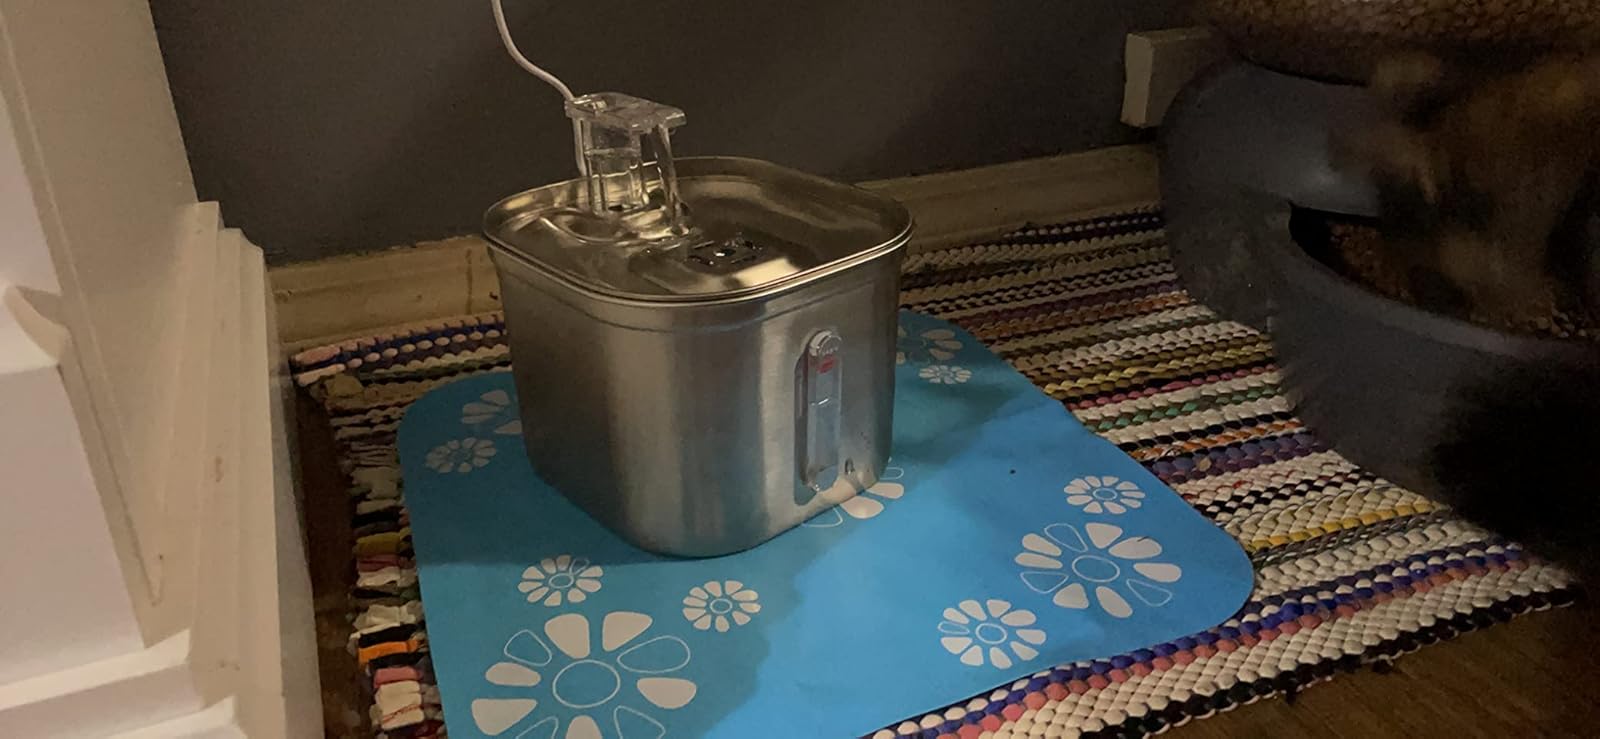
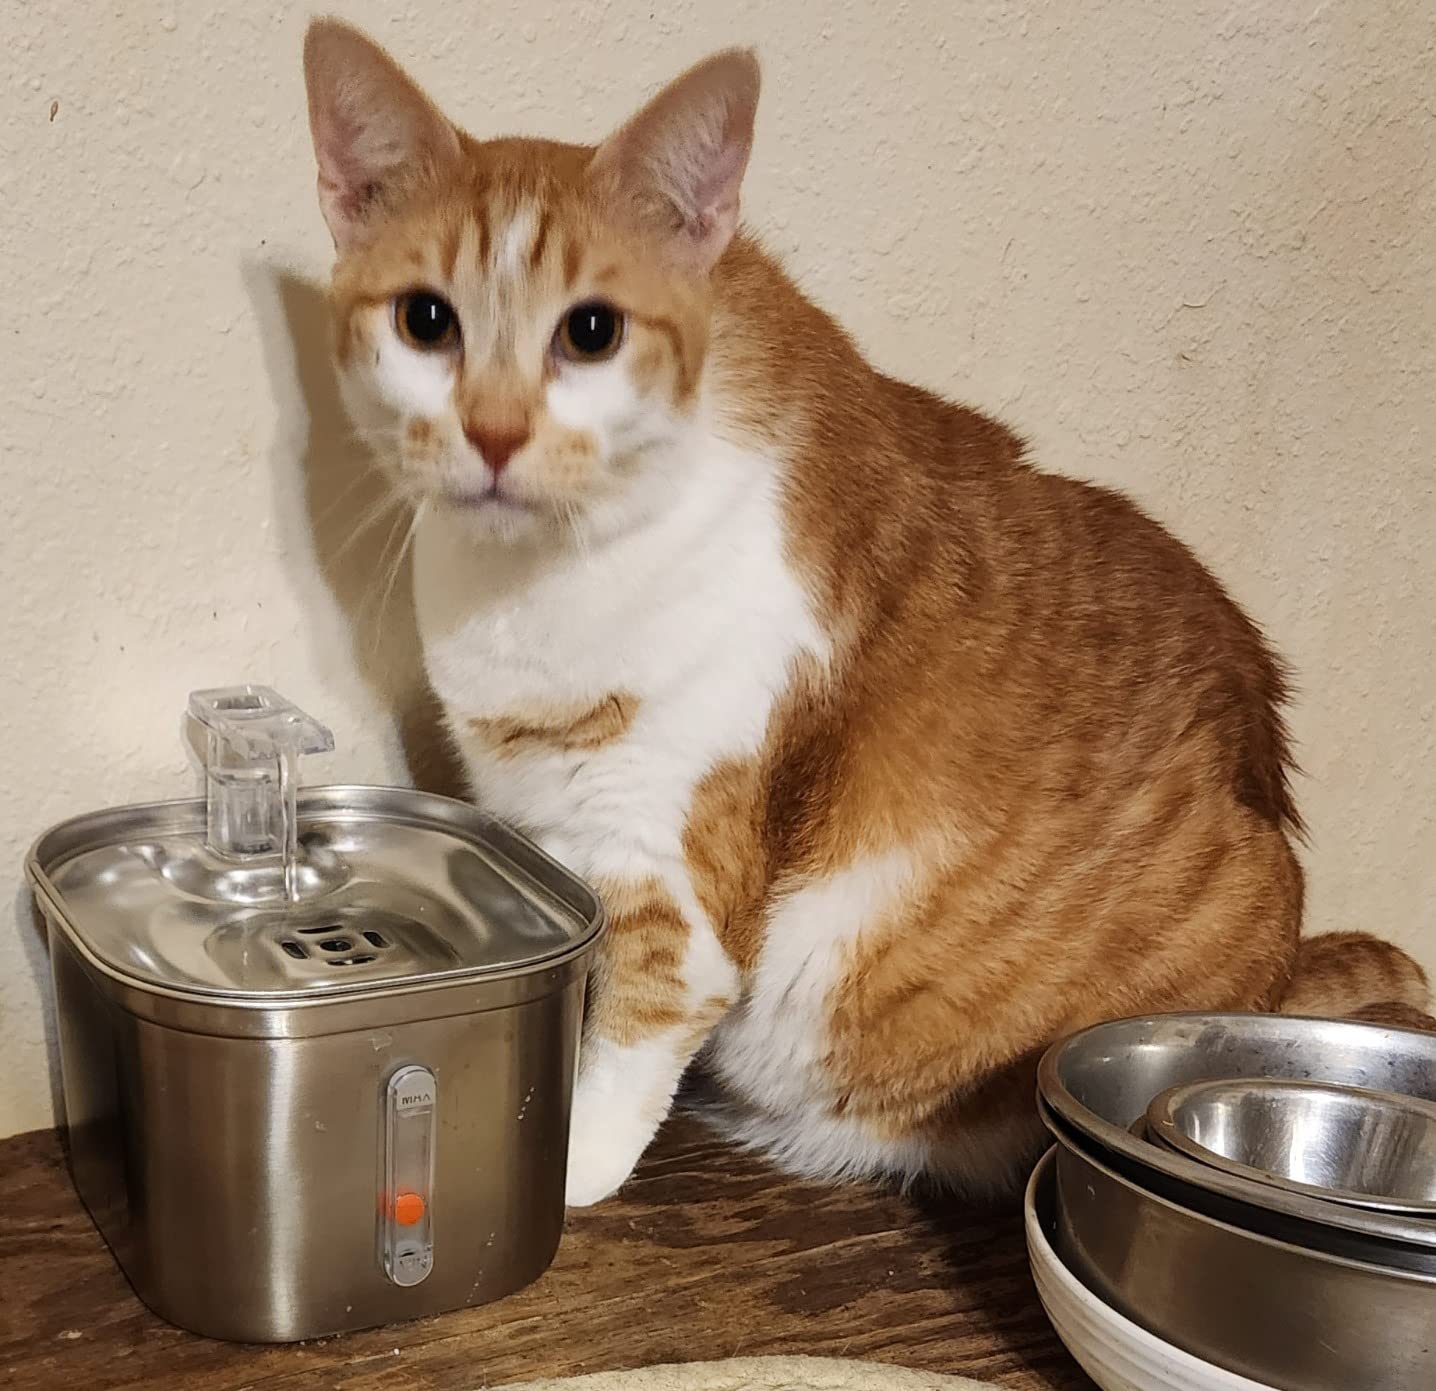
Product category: items_bowl
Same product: yes